Tamil Tigress

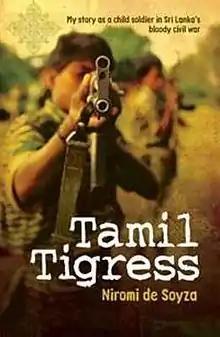

Tamil Tigress is a book by Niromi de Soyza (a pen name based on that of Richard de Zoysa), which tells the autobiographical story of a former child soldier of the Sri Lankan guerrilla army Liberation Tigers of Tamil Eelam (LTTE) and one of its first female fighters. This is the first narration of a Sri Lankan female guerrilla soldier to be published as a memoir in English. It was initially written as a diary while at boarding school after the author fled Sri Lanka. The author was inspired to rewrite the book for publication after seeing the negative reaction to those fleeing from the civil war in Sri Lanka.